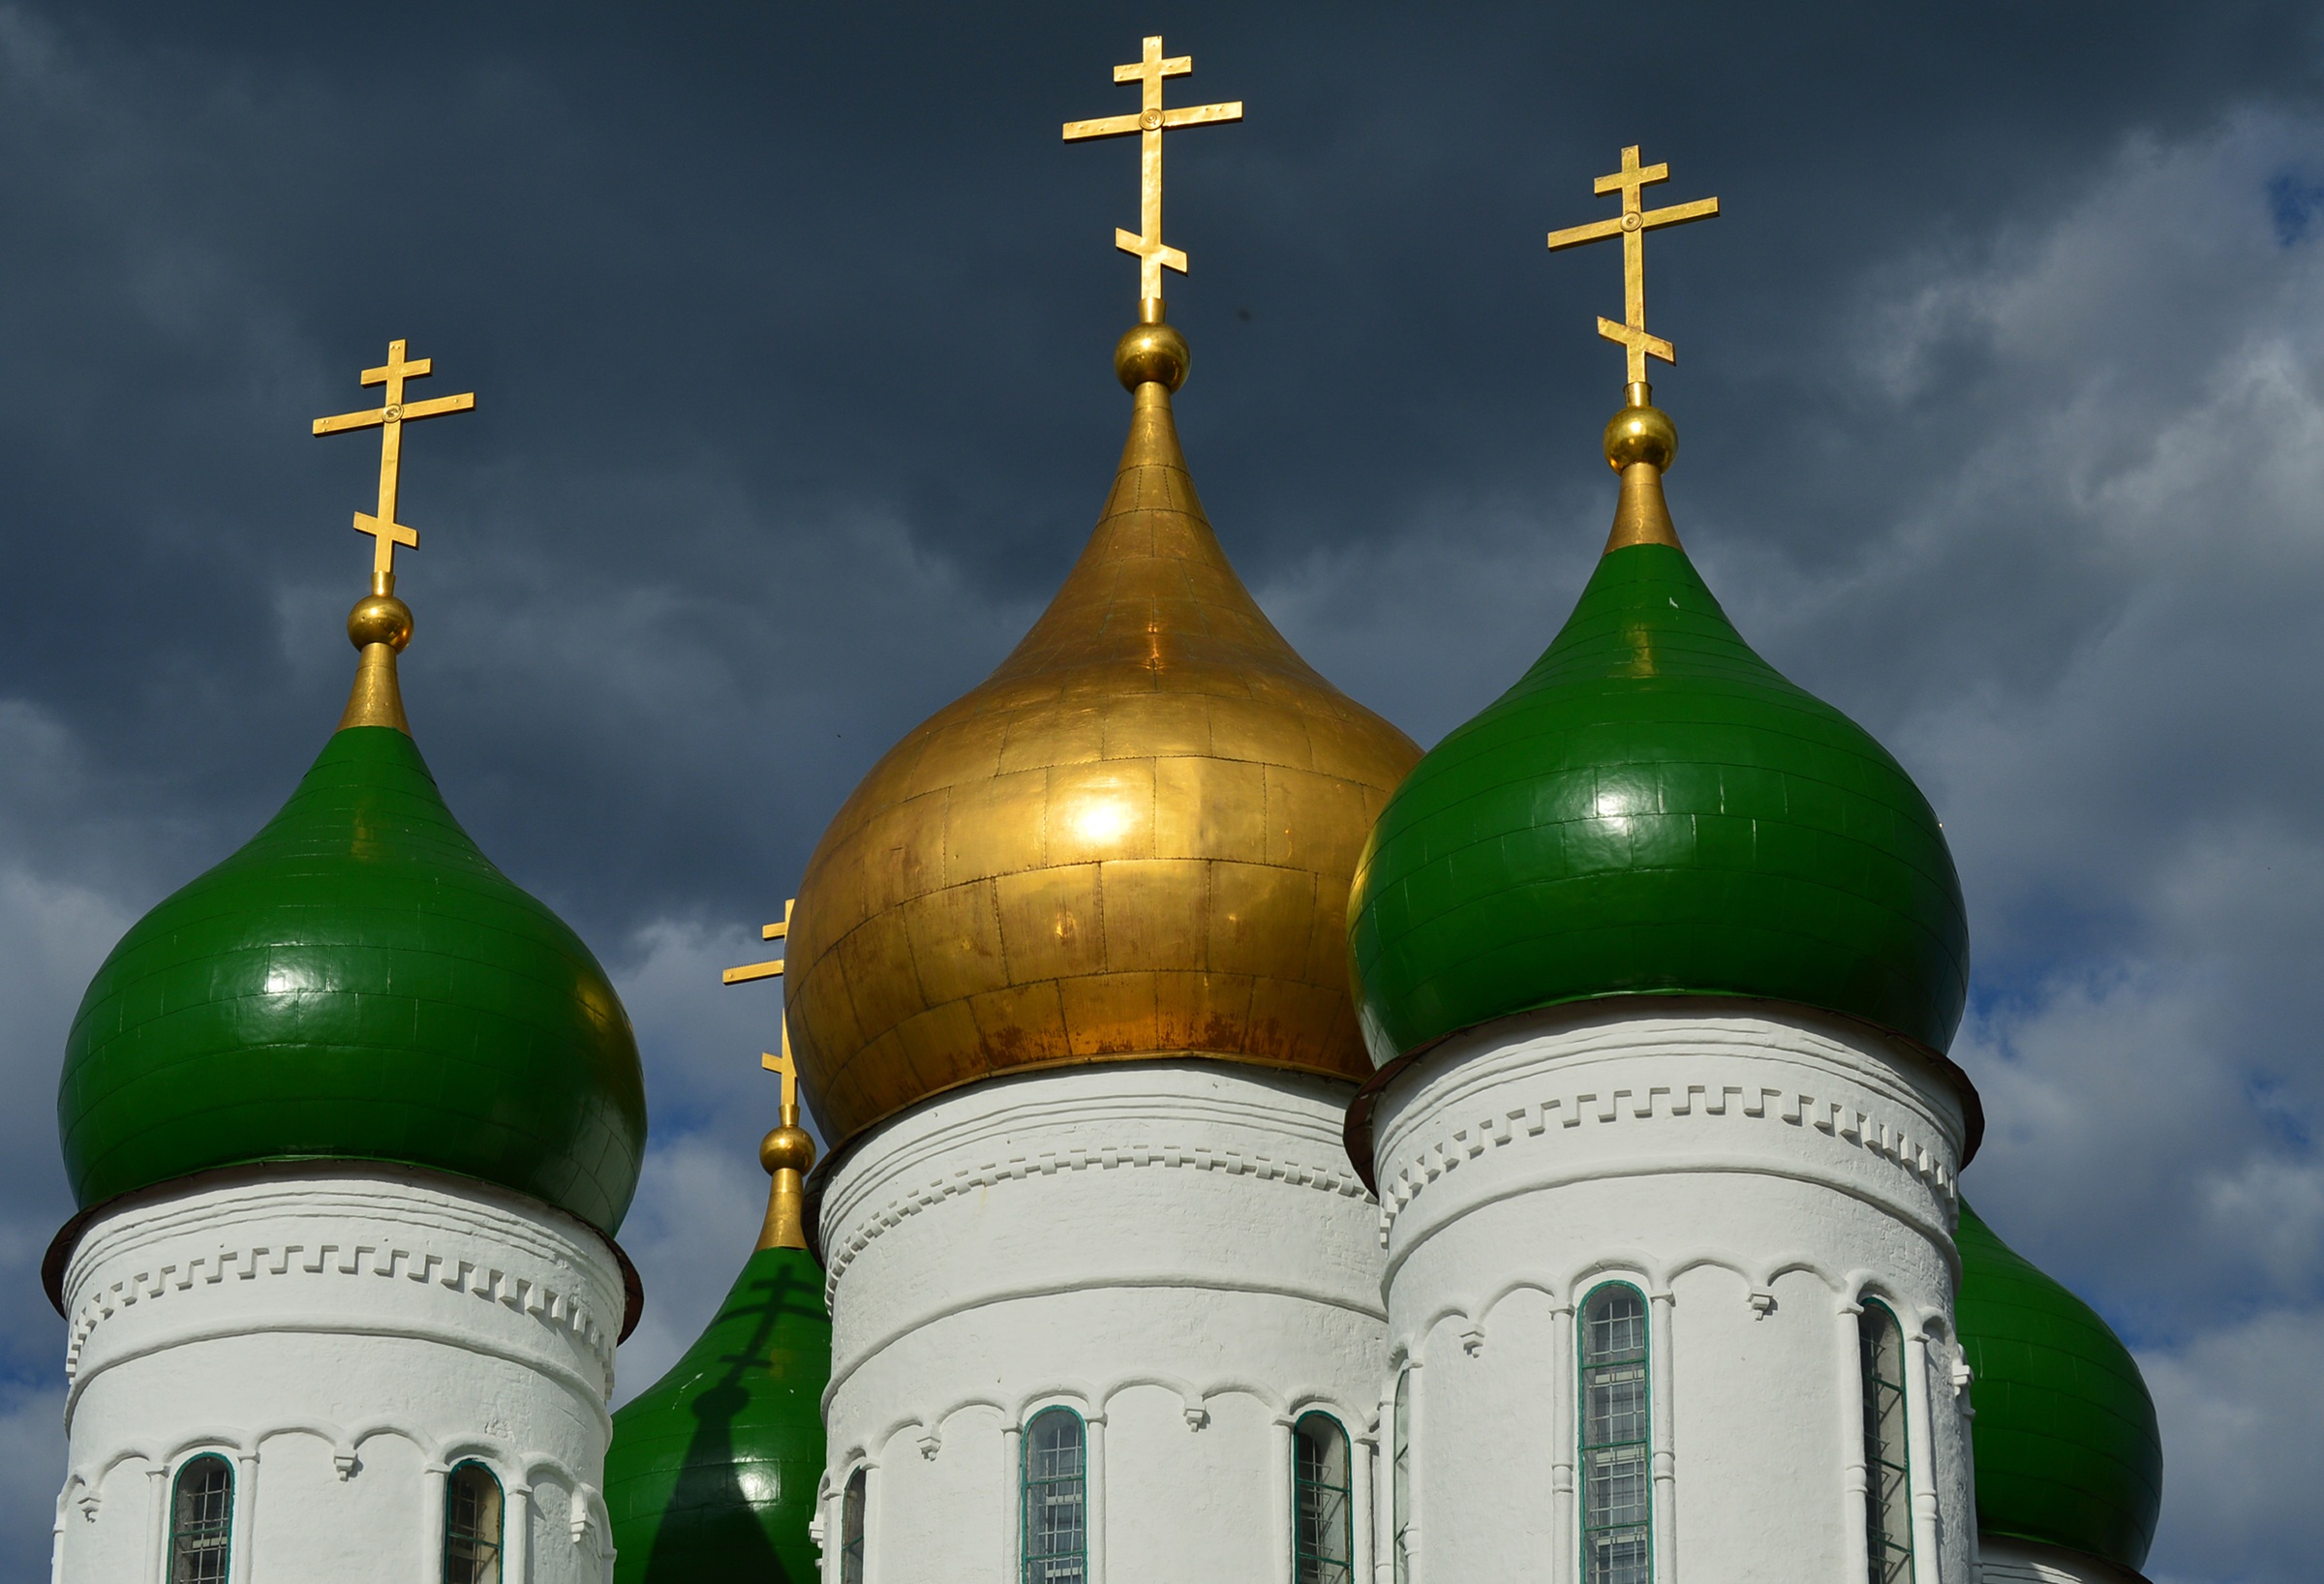
sky, white, europe, green, religion, landmark, bottle, church, cathedral, historic, cross, onion, gold, double, culture, history, orthodox, historical, dome, russia, kolomna, man made object, distilled beverage